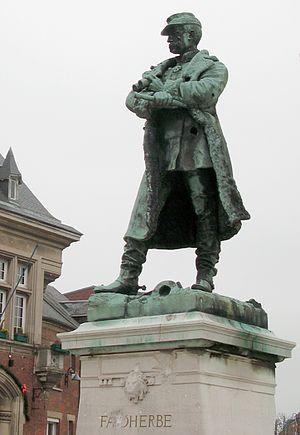
La liste des mémoriaux et cimetières militaires du Pas-de-Calais répertorie les cimetières militaires, les mémoriaux ainsi que les stèles, plaques commémoratives et autres monuments, situés dans le département du Pas-de-Calais, qui honorent la mémoire des morts aux combats, des victimes de bombardements ou d’exactions de l'ennemi ainsi que celle de personnels de santé, de chefs militaires ou politiques pendant :
Les monuments aux morts de la guerre de 1870 constituent les premiers exemples français de monuments rendant hommage aux Morts pour la Patrie citant à égalité les hommes de troupe et les officiers. Les premiers furent élevés dès les années 1870.